Greek resistance

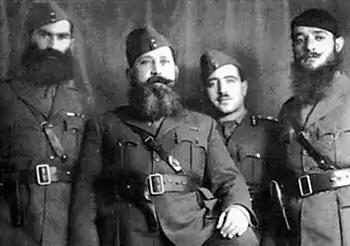
Napoleon Zervas, leader of the military wing of the EDES, with fellow officers

The first major resistance organization to be founded was the National Liberation Front (EAM), which by 1944 came to number more than 1,800,000 members (the Greek population was around 7,500,000 at that time). EAM was organized by the Communist Party of Greece (KKE) and other smaller parties, whereas the major pre-war political parties refused to participate either in EAM or in any other resistance movement. On February 16, 1942, EAM gave permission to a communist veteran, called Athanasios (Thanasis) Klaras (who adopted the "nom de guerre" Aris Velouchiotis) to examine the possibilities of an armed resistance movement. Although its foundation was announced in late 1941, there were no military acts until 1942, when the Greek People's Liberation Army (ELAS), the armed forces of EAM, was born.